Koh-i-Noor

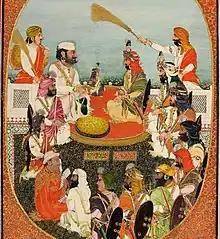
Sikh Empire under 5 year old Maharaja Duleep Singh. To the right is Suchet Singh and to the immediate left is Maharaja Gulab Singh of Jammu and Kashmir, who ultimately wielded influence over the Koh-i-Noor, and its transfer to the United Kingdom.

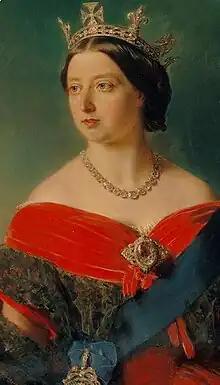
Queen Victoria wearing the Koh-i-Noor as a brooch, by Franz Xaver Winterhalter

On 8 October 1839, the new emperor Kharak Singh was overthrown in a coup by his prime minister Dhian Singh. The prime minister's brother Gulab Singh, Raja of Jammu, came into possession of the Koh-i-Noor. Kharak Singh later died in prison, soon followed by the mysterious death of his son and successor Nau Nihal Singh on 5 November 1840. Gulab Singh held onto the stone until January 1841, when he presented it to emperor Sher Singh in order to win his favour, after his brother Dhian Singh negotiated a ceasefire between Sher Singh and the overthrown empress Chand Kaur. Gulab Singh had attempted to defend the widowed empress at her fort in Lahore, during two days of conflict and shelling by Sher Singh and his troops. Despite handing over the Koh-i-noor, Gulab Singh as a result of the ceasefire returned safely to Jammu with a wealth of gold and other jewels taken from the treasury.